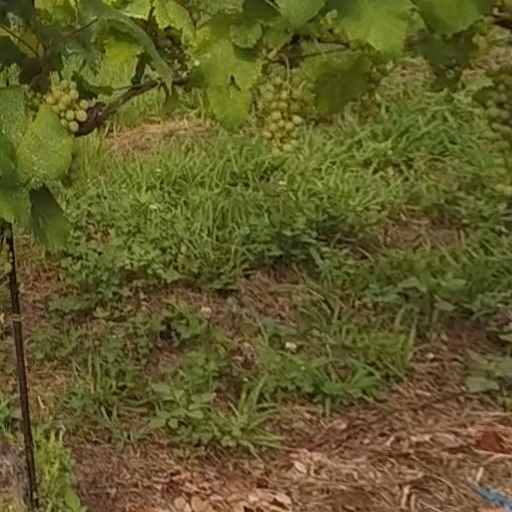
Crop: grape